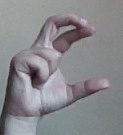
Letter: thal